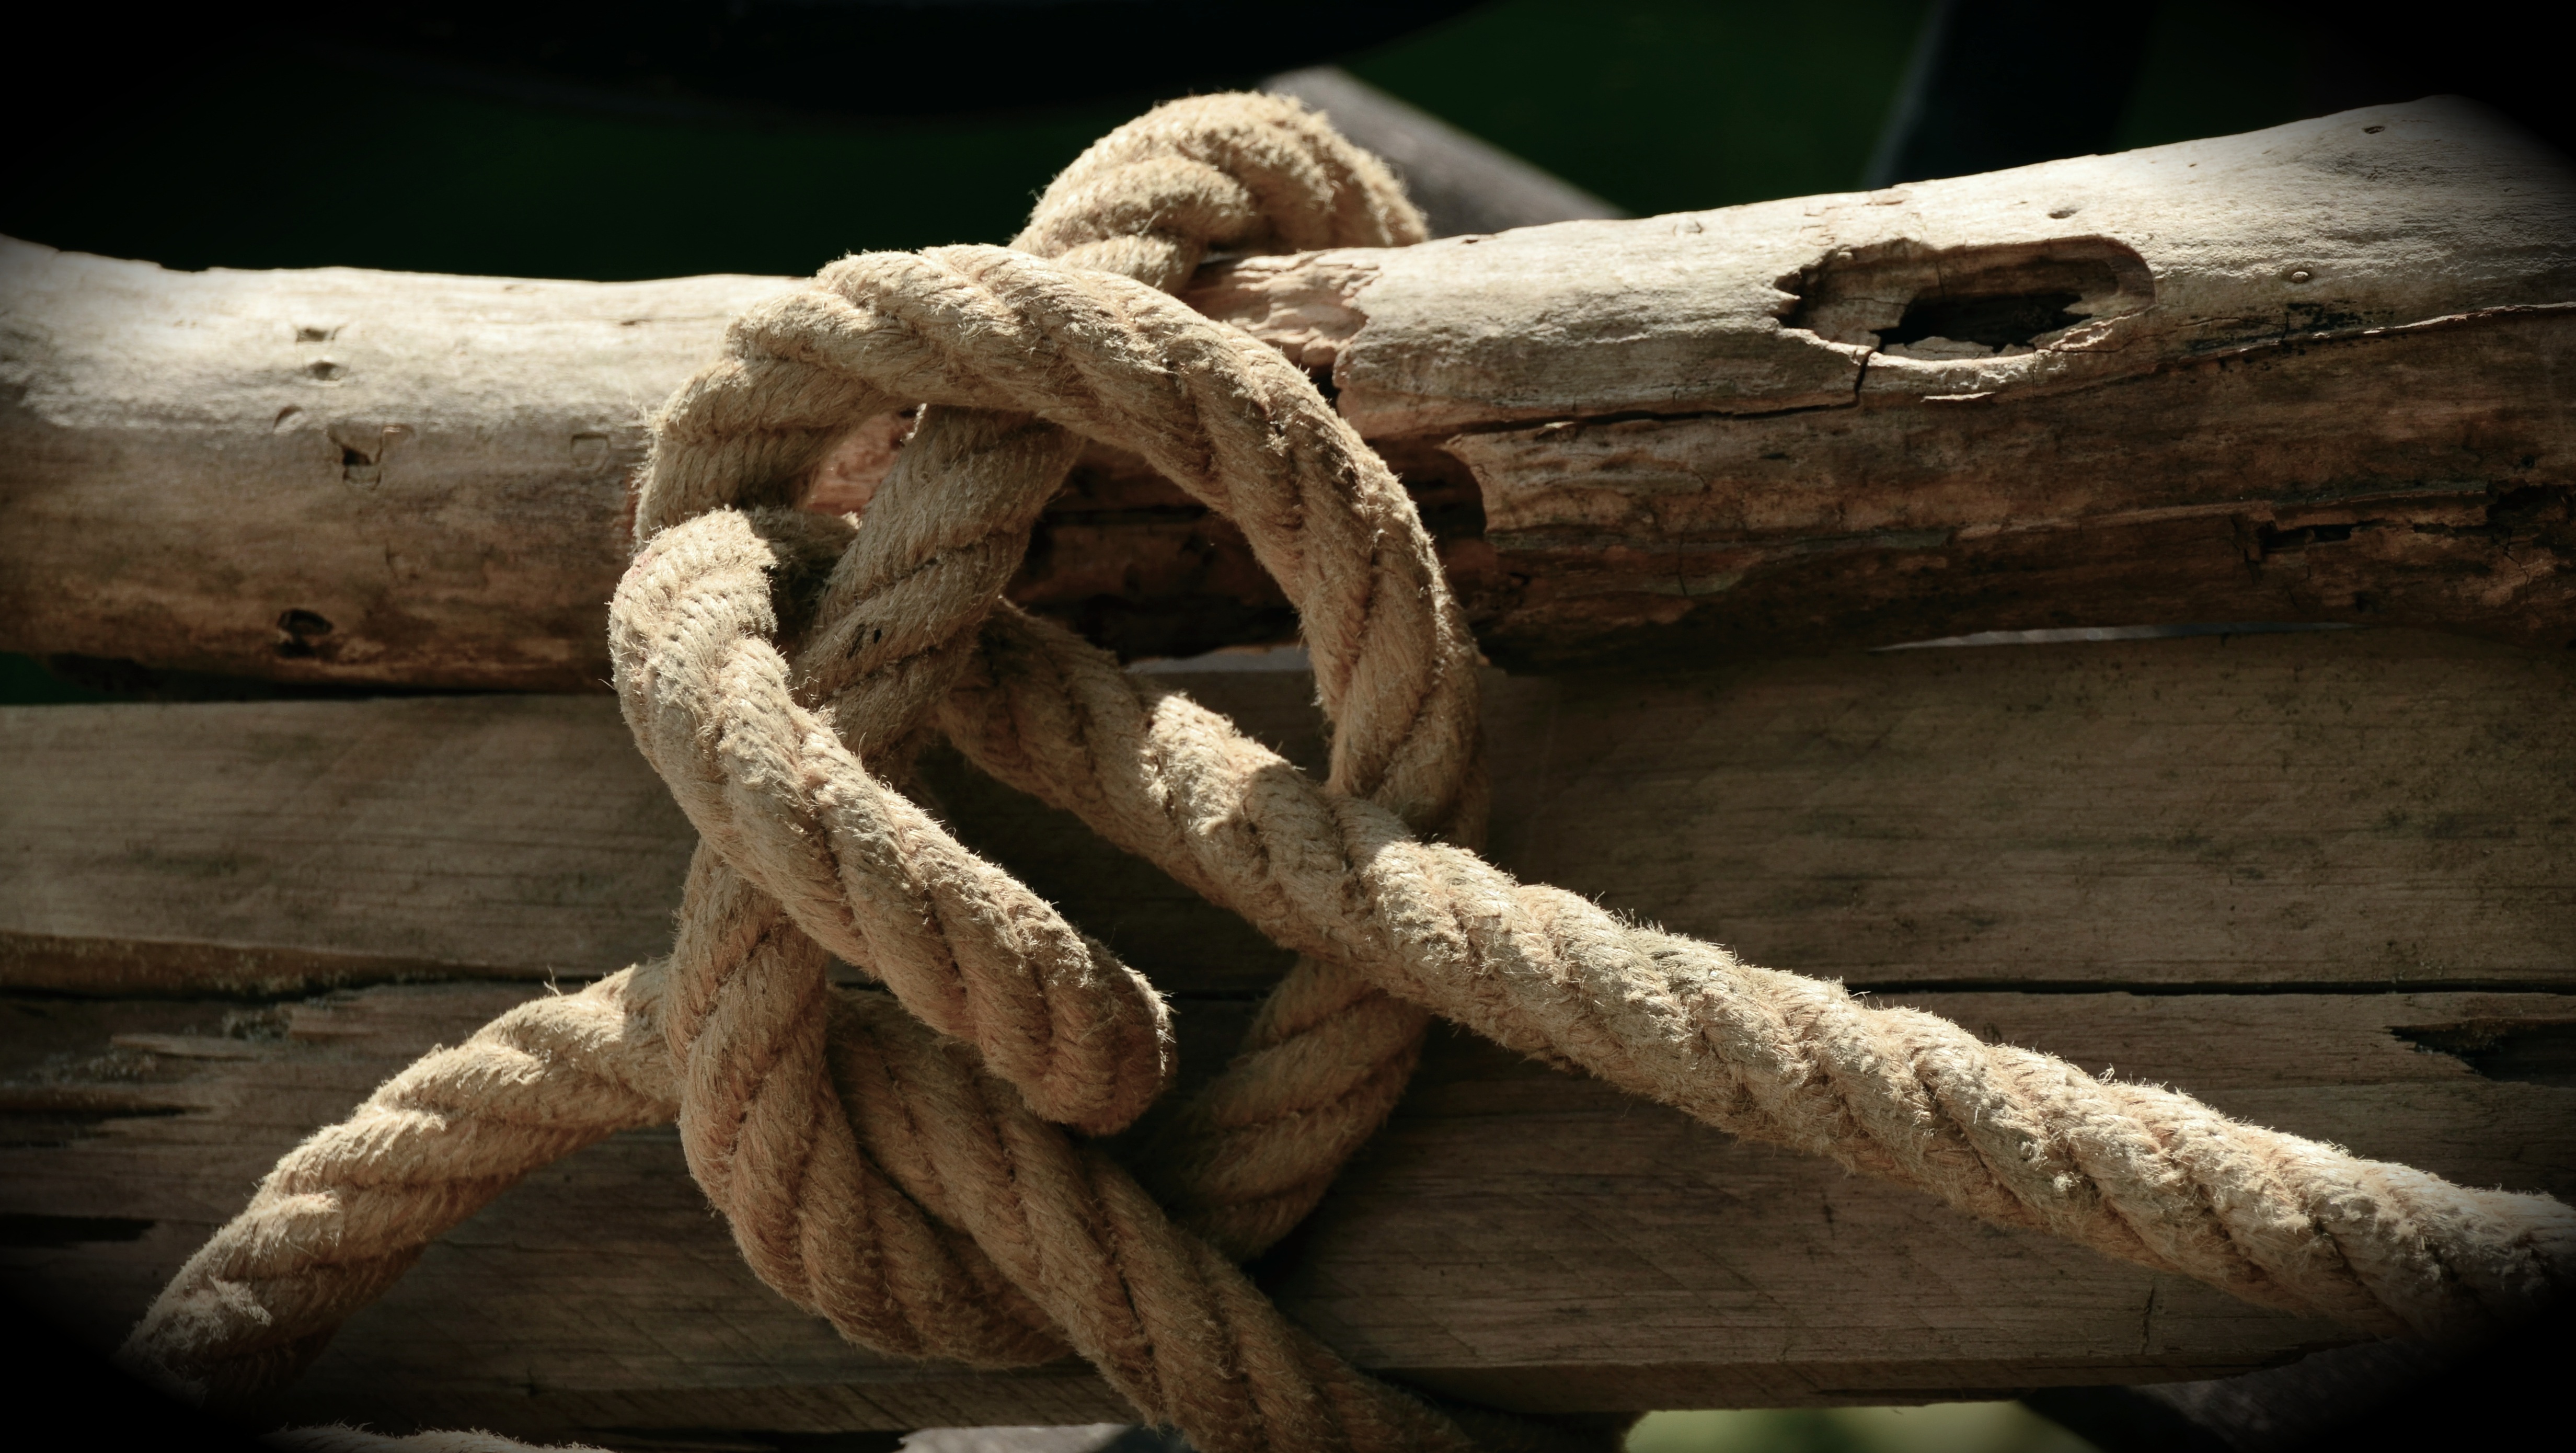
driftwood, branch, dew, rope, wood, close up, coarse, knitting, wooden structure, sculpture, structures, festival, carving, bound, knot, loop, connectedness, serpent, linked, loyalty, natural rope